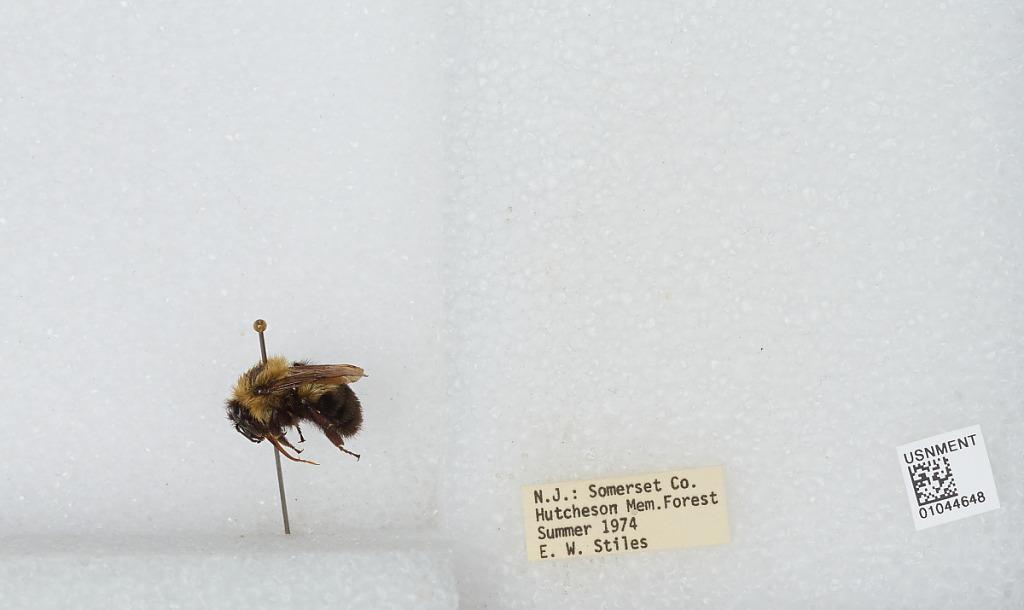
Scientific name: Bombus sp.
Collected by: E. Stiles
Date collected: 1974--
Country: United States
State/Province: New Jersey
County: Somerset
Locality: William L. Hutcheson Memorial Forest
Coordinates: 40.5004, -74.5673